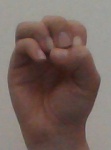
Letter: ha